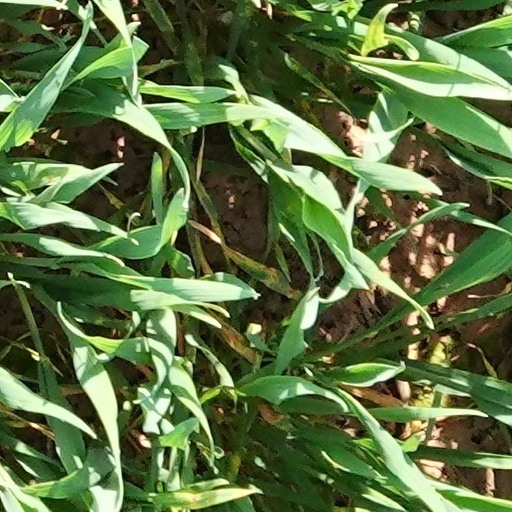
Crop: wheat